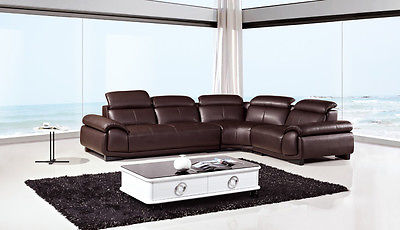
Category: sofa